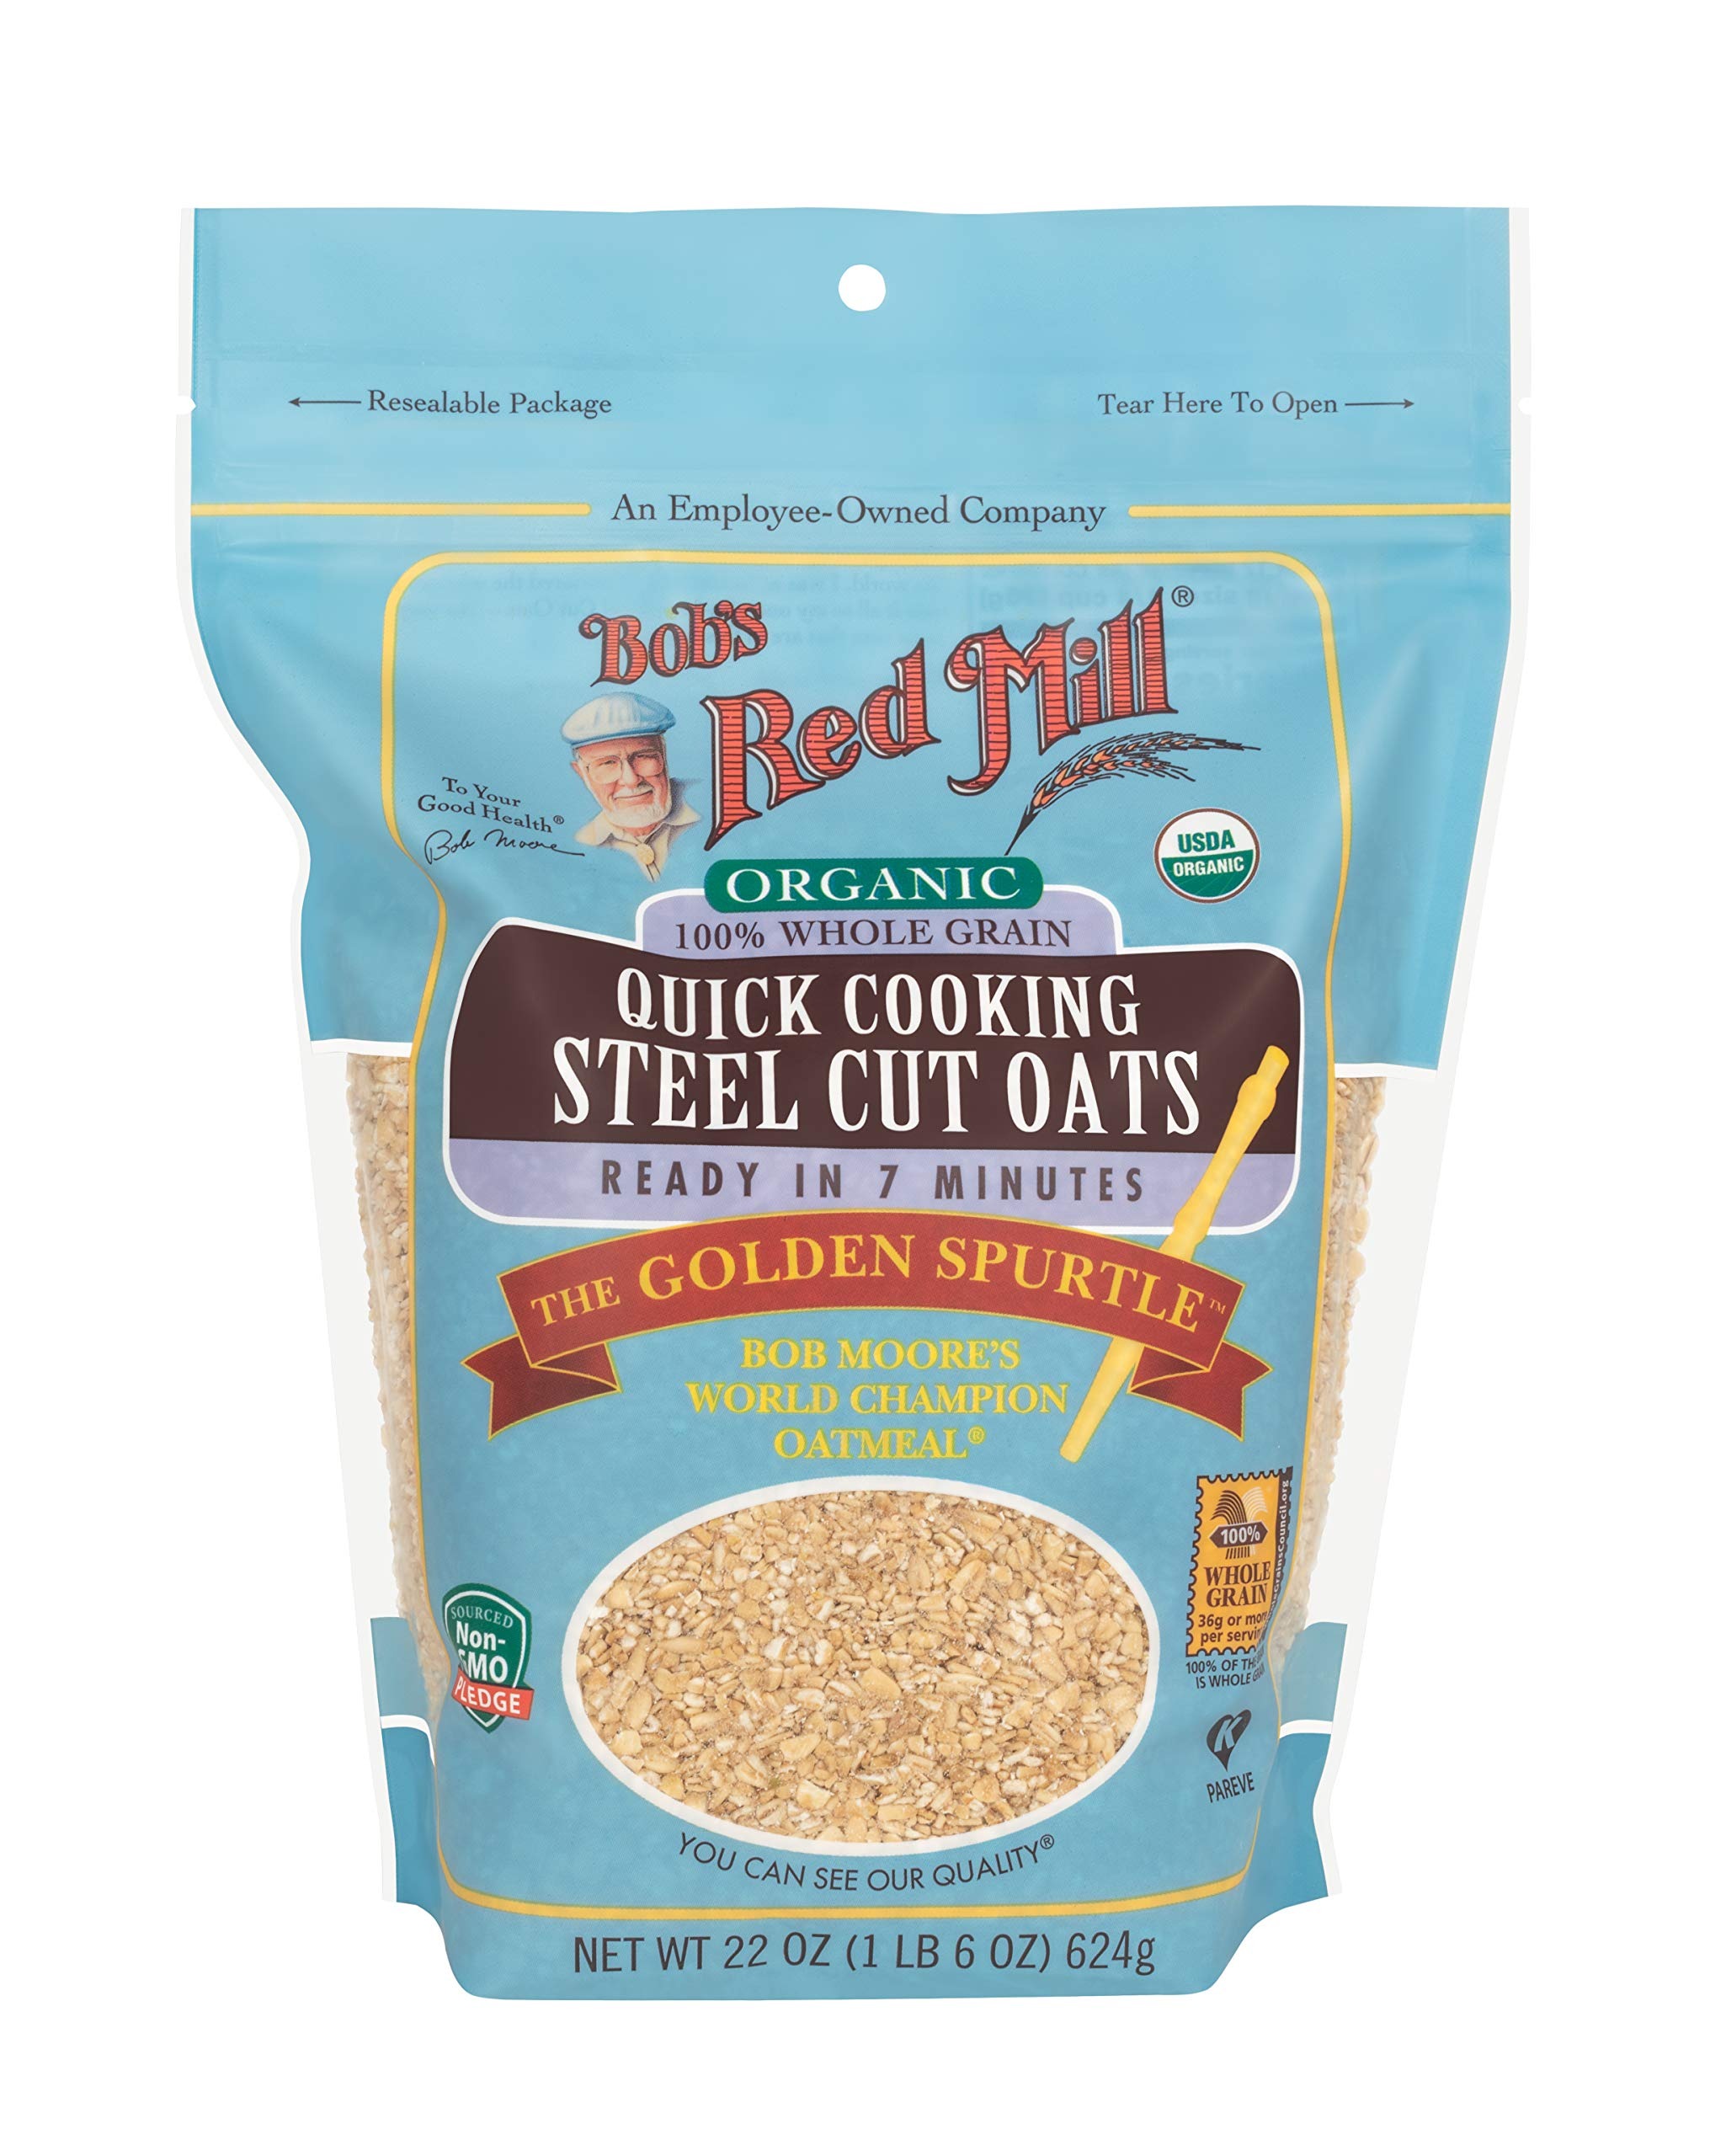
Item Name: Bob's Red Mill Organic Quick Cooking Steel Cut Oats, 22 Oz (4 Pack)
Bullet Point 1: MAKE IT GRAIN: Bob's Red Mill Organic Quick Cooking Steel Cut Oats are delicious whole grains that make preparing nutritious breakfasts easier
Bullet Point 2: MORNING OATS: Cut smaller than your run-of-the mill oats, these deliver a chewy, full-bodied hot cereal in just 5 to 7 minutes
Bullet Point 3: YOU HAVE TIME: What says good morning better than a potentially heart-healthy source of protein and fiber? Other than oatmeal cookies, of course
Bullet Point 4: SAVORY OR SWEET: Breakfast not your bag? Try your hand at a hearty and rustic steel cut oat bread
Bullet Point 5: BOB'S RED MILL: Make folks a little happier; It's the idea that keeps our stone mills grinding to fill every bag with wholesome goodness
Value: 88.0
Unit: Ounce

Price: 39.49